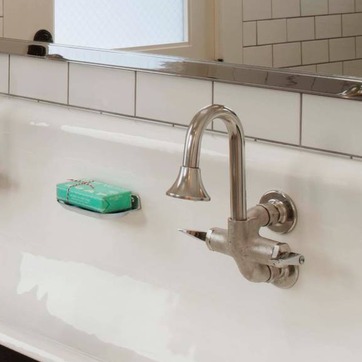
Material: metal